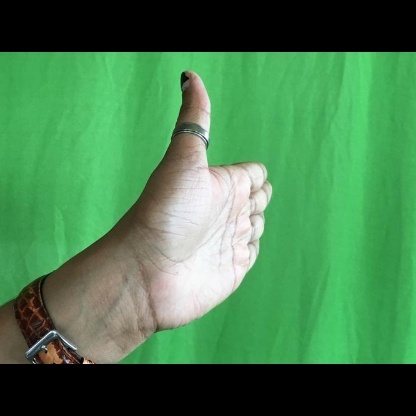
Mudra: Ardhachandran